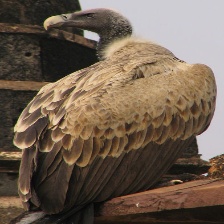
Species: INDIAN VULTURE
Scientific name: GYPS INDICUS
ImageNet parent category: vulture